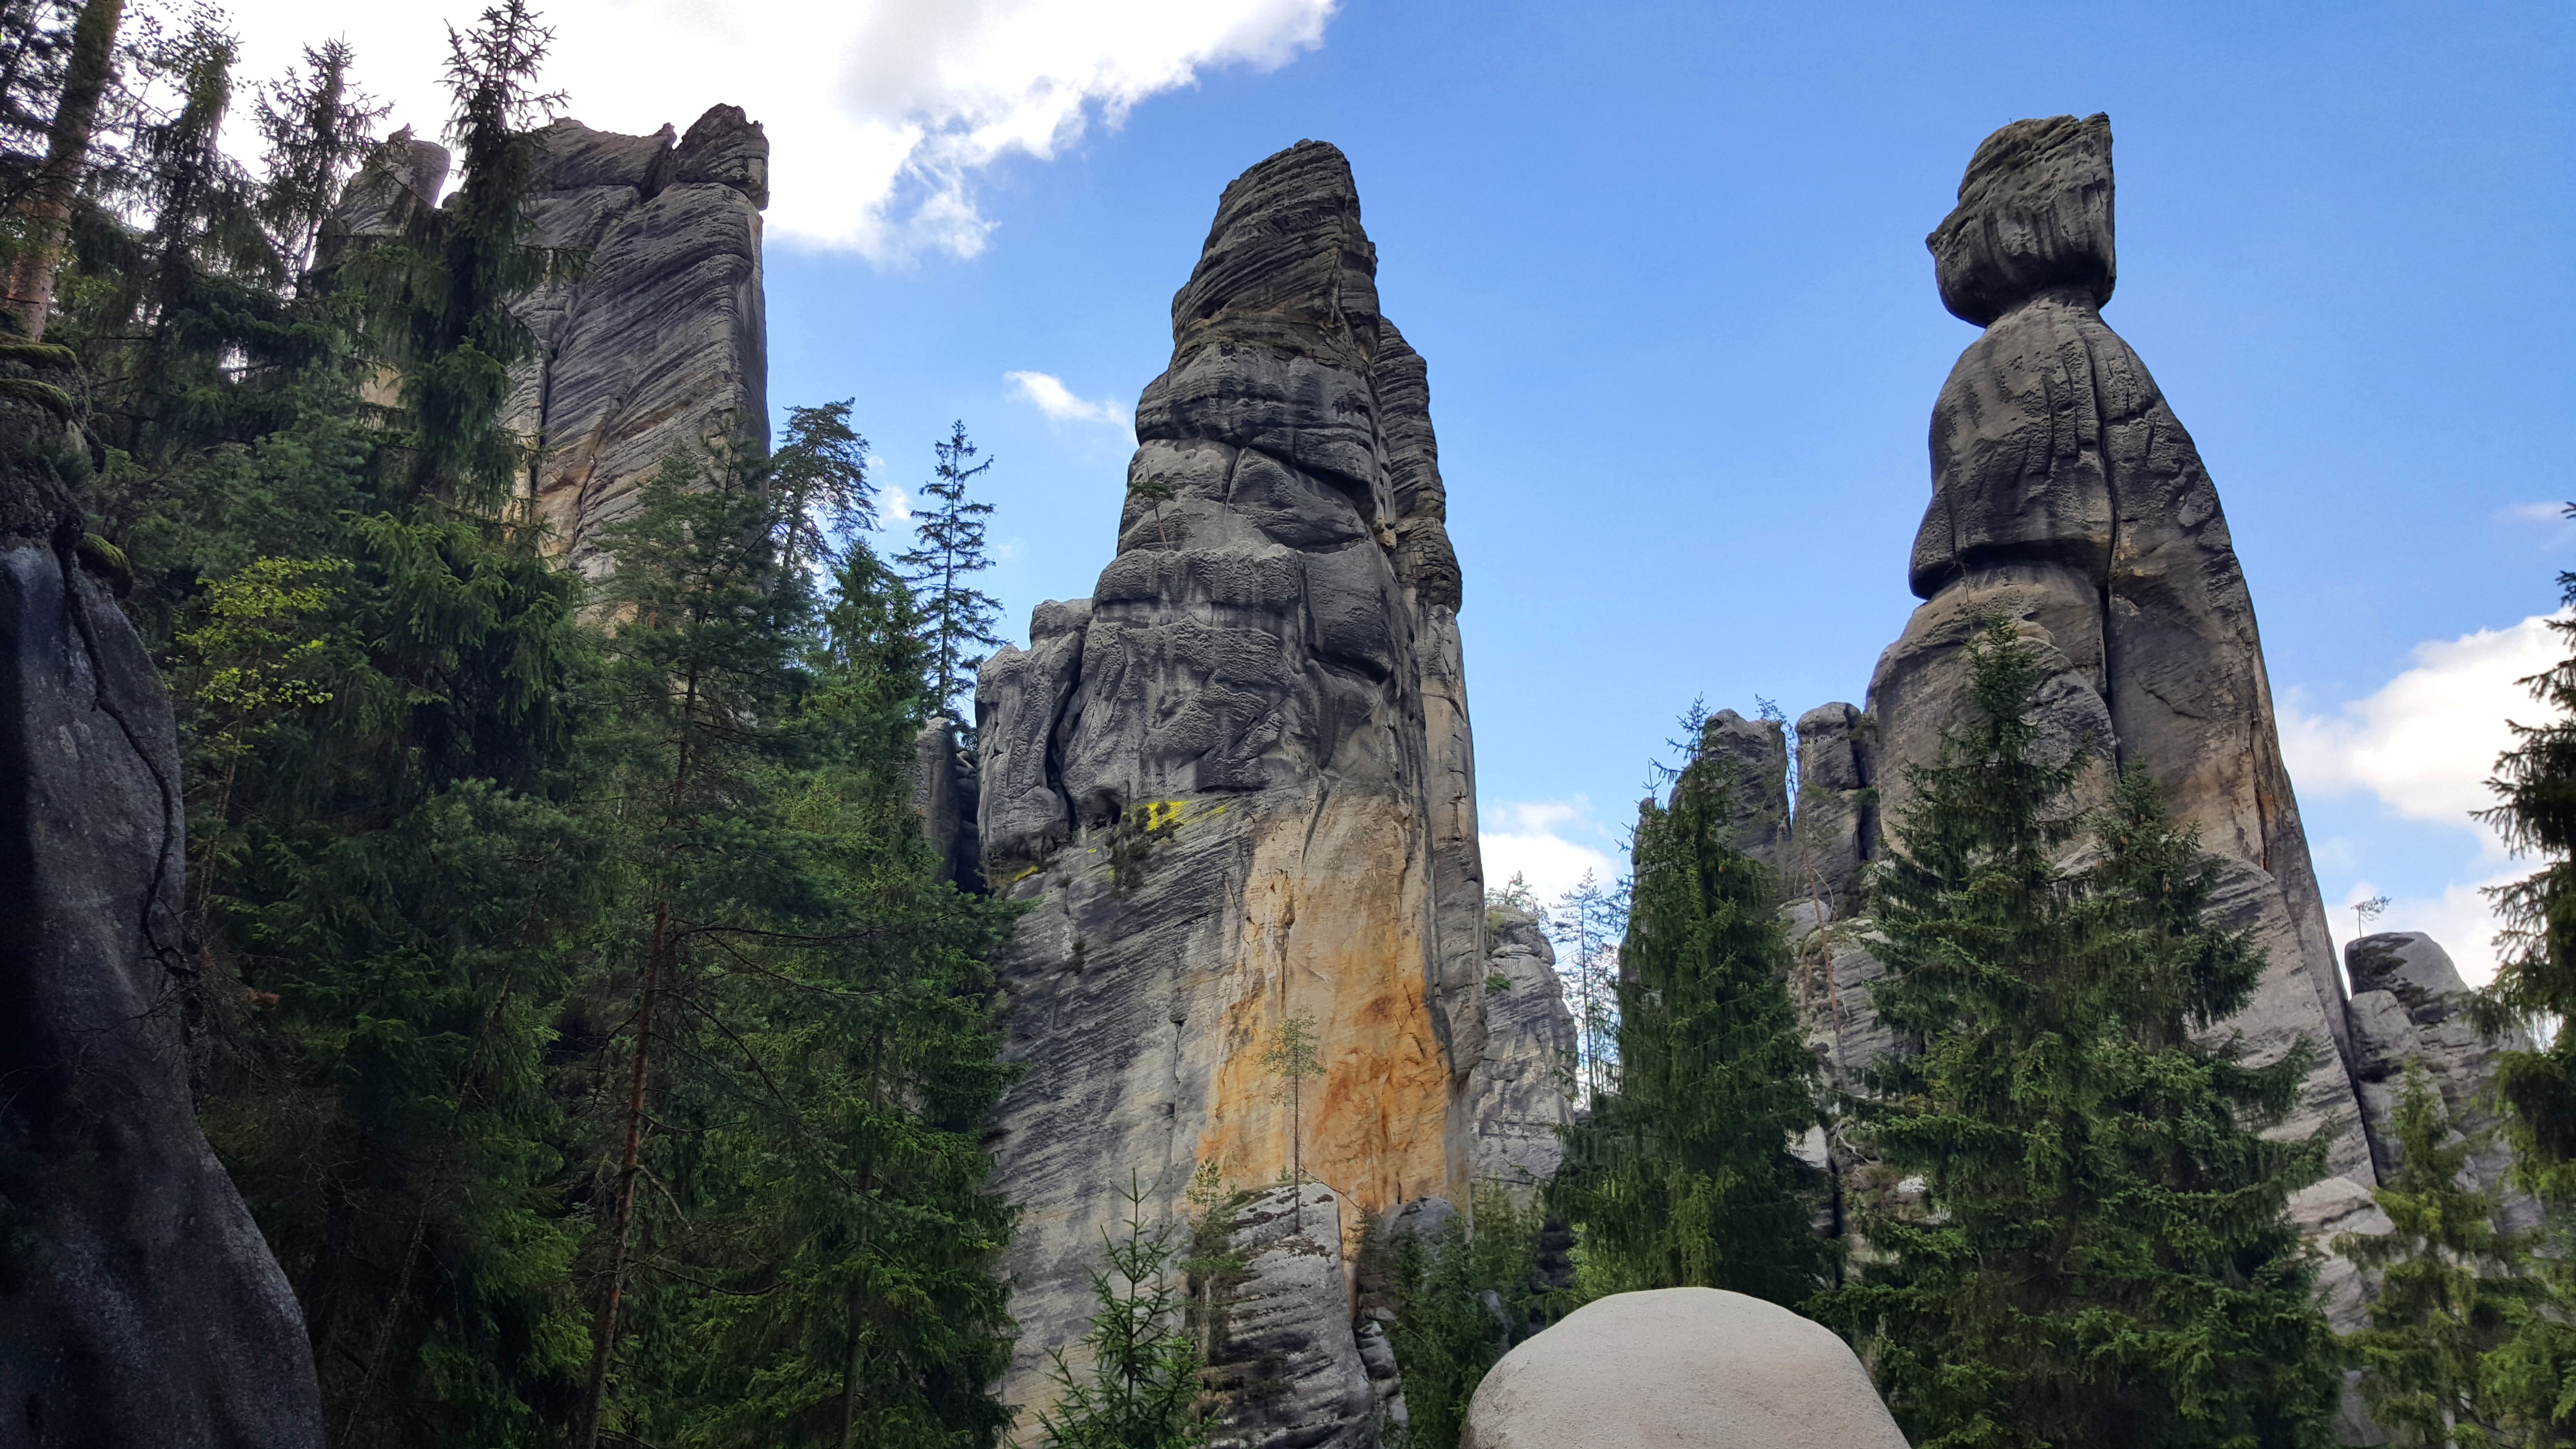
nature, rock, wilderness, mountain, trail, adventure, mountain range, formation, park, tourism, national park, rock wall, ridge, rocks, mayor, bohemia, czech republic, monolith, adr pach, starostov